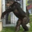
Label: chimpanzee